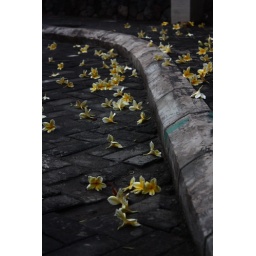
flower in the road